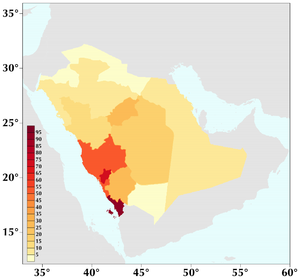
L'Arabie saoudite ou Arabie séoudite, nommée également le royaume d'Arabie saoudite, est une monarchie absolue islamique dirigée par la dynastie des Saoud, depuis sa création en 1932 par Abdelaziz ibn Saoud. Peuplée de 33 millions d'habitants, occupant 80 % de la péninsule Arabique, c'est le plus grand pays du Moyen-Orient avec une superficie de plus de deux millions de kilomètres carrés, et le deuxième plus grand des pays du monde arabe, après l'Algérie.
L'environnement en Arabie saoudite est l'environnement du pays Arabie saoudite, pays d'Asie.